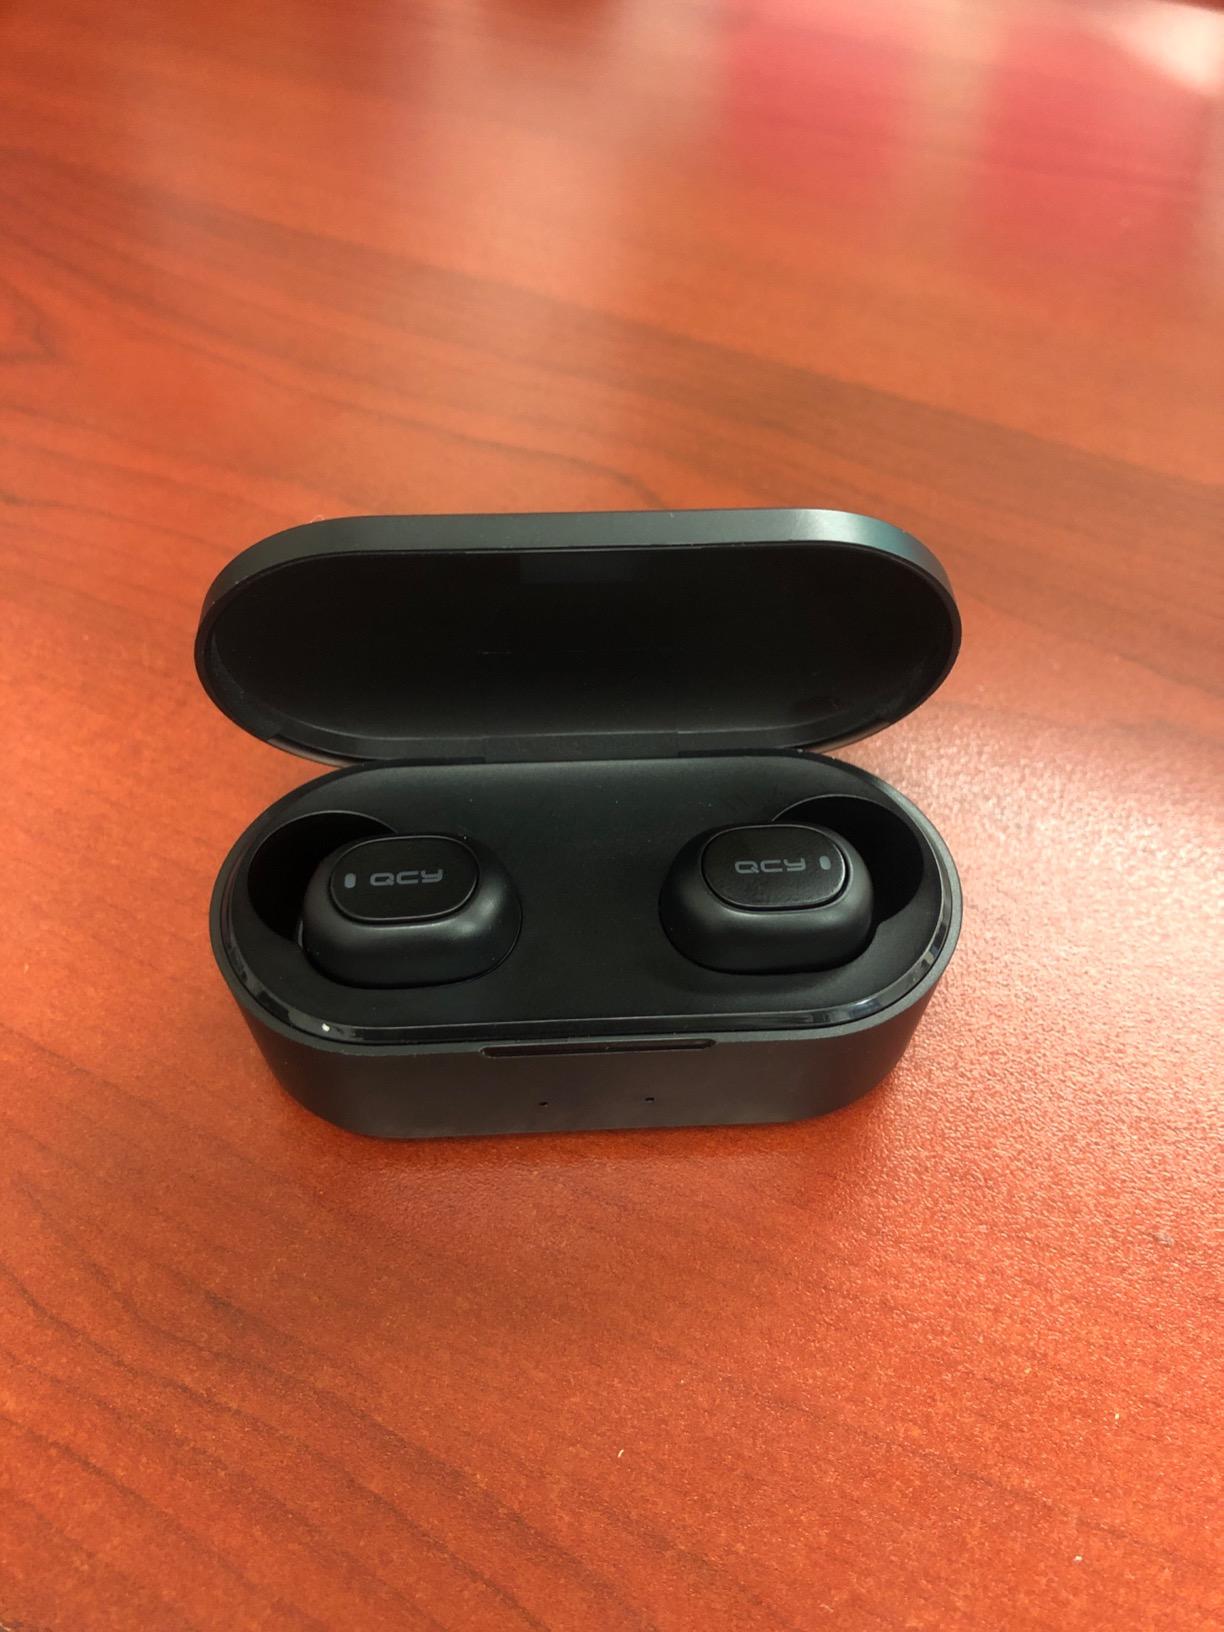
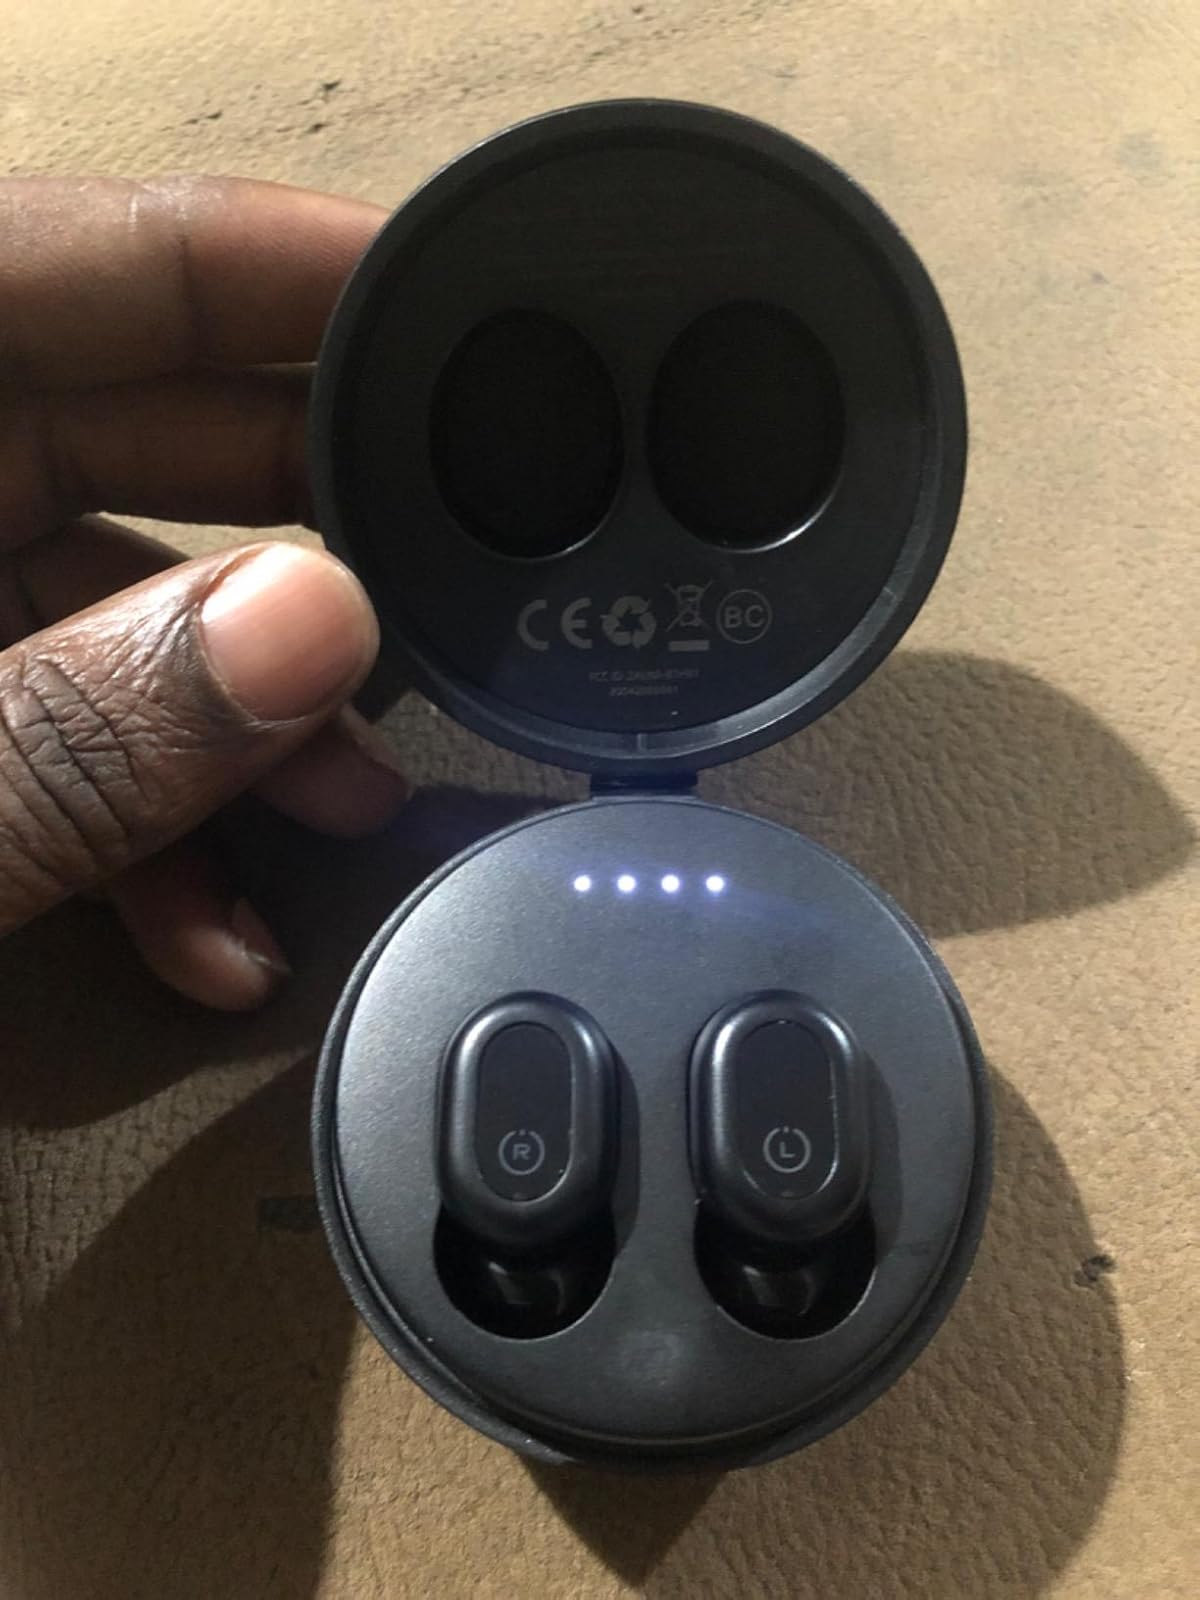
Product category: earbuds
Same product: no